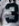
Number: 3